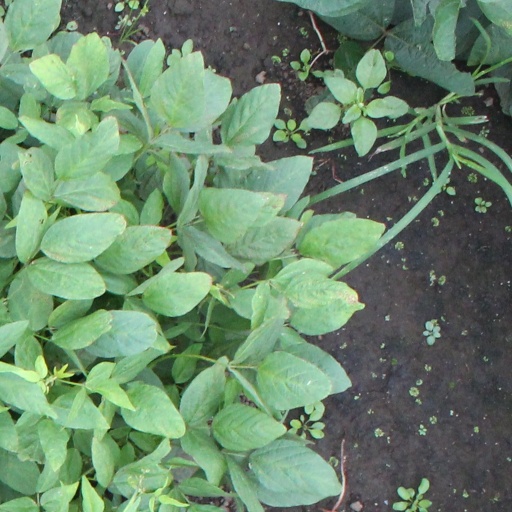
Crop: soybean